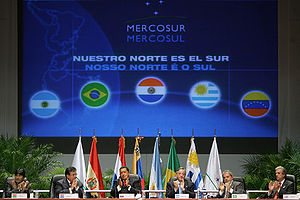
Mercosur
Mercosur 2005
Mercosur eller Mercosul er en regional handelsblok der dækker fire sydamerikanske lande, Brasilien, Argentina, Paraguay og Uruguay. Venezuela blev suspenderet d. 1. december 2016 efter misligholdelse af Mercosurs kerneværdier.